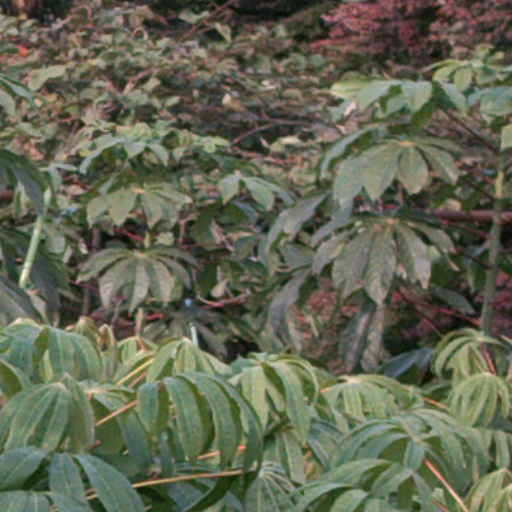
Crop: cassava